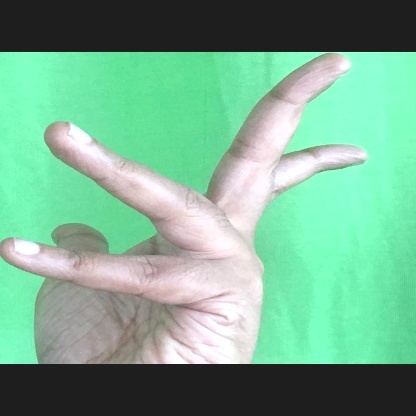
Mudra: Alapadmam